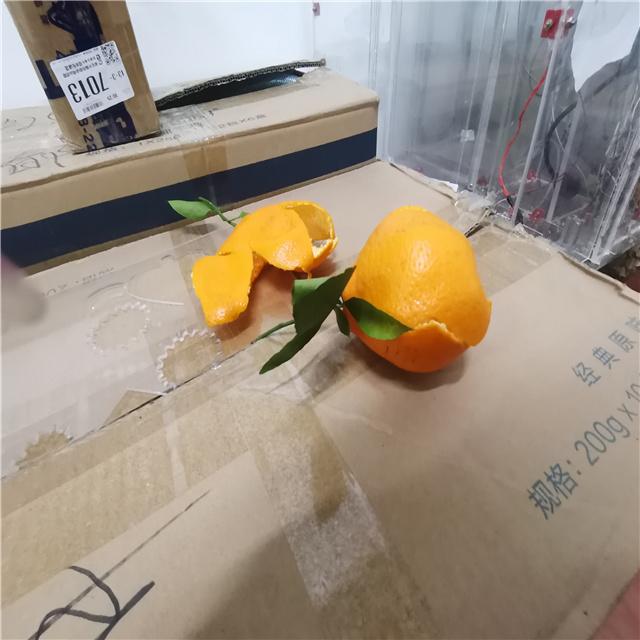
Label: peels